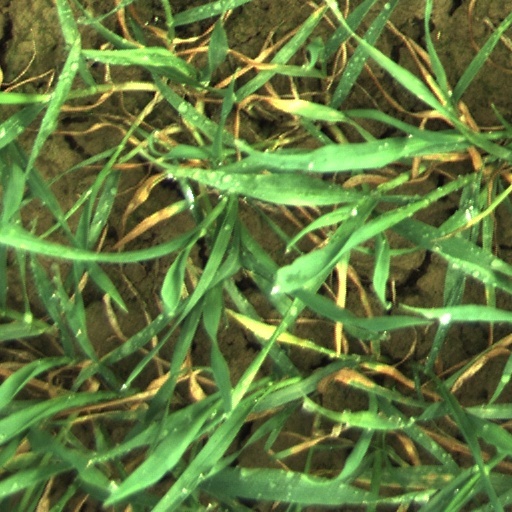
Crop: wheat